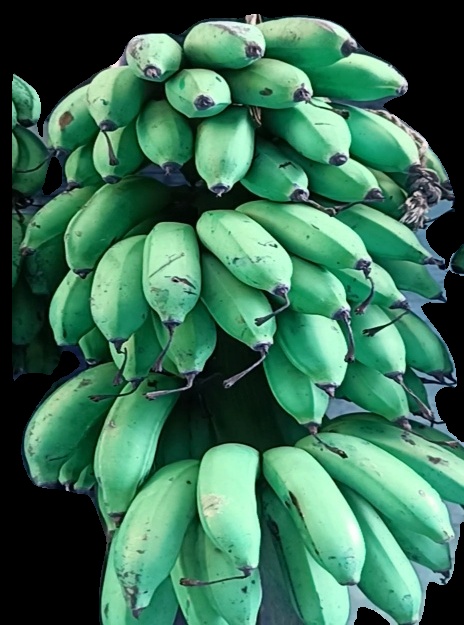
Variety: rasbale
Grade: grade2